Ani Yudhoyono

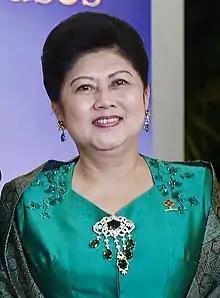
Ani Yudhoyono in 2009

Kristiani Herrawati Yudhoyono (6 July 1952 – 1 June 2019) was an Indonesian political and female activist, who was the wife of former Indonesian President Susilo Bambang Yudhoyono and First Lady of Indonesia from 2004 until 2014. She was also the daughter of Sarwo Edhie Wibowo.